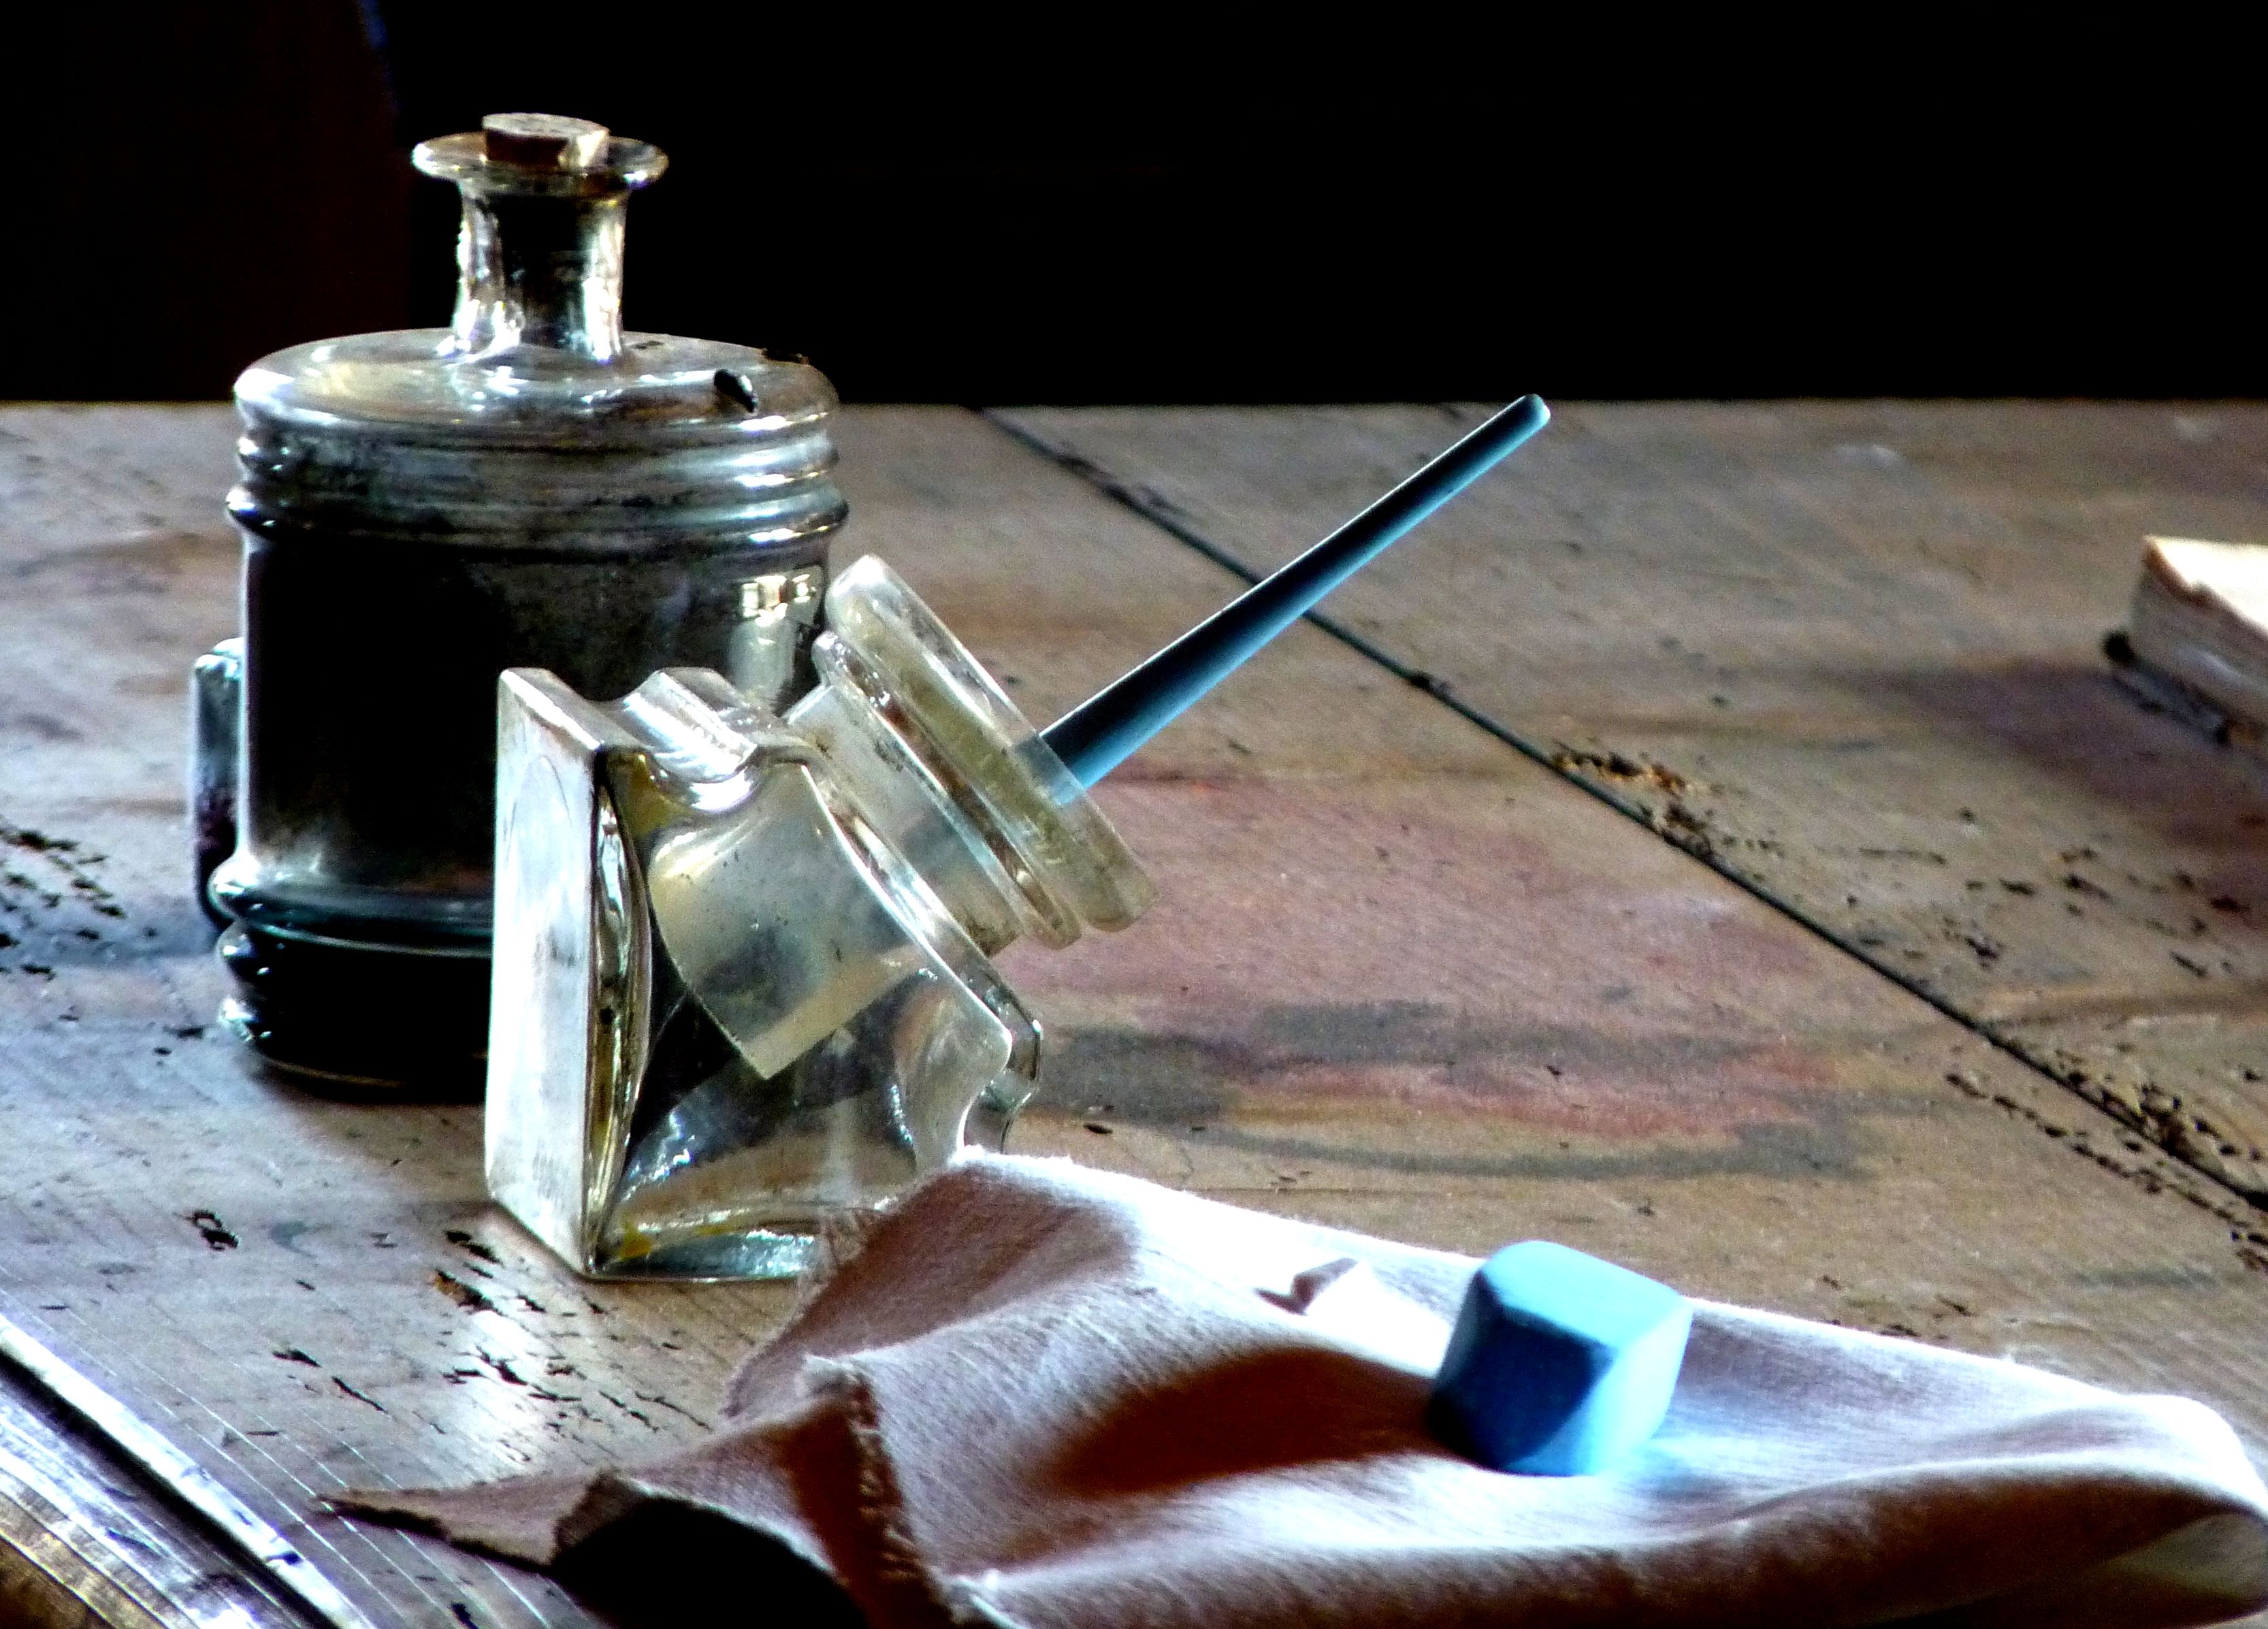
table, old, spring, vehicle, machine, nostalgia, education, ink, fountain pen, font, inkwell, chalk, handwriting, school, leave, teaching, class room